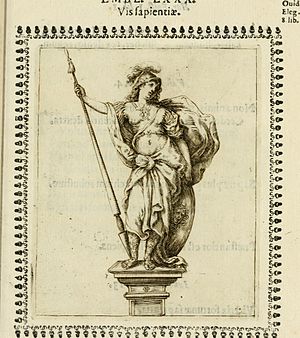
Oliviero Gatti
Kobberstik af Oliviero Gatti
Oliviero Gatti var en italiensk kobberstikker.